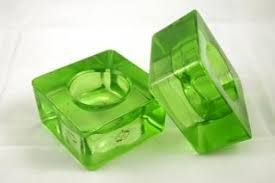
Label: glass